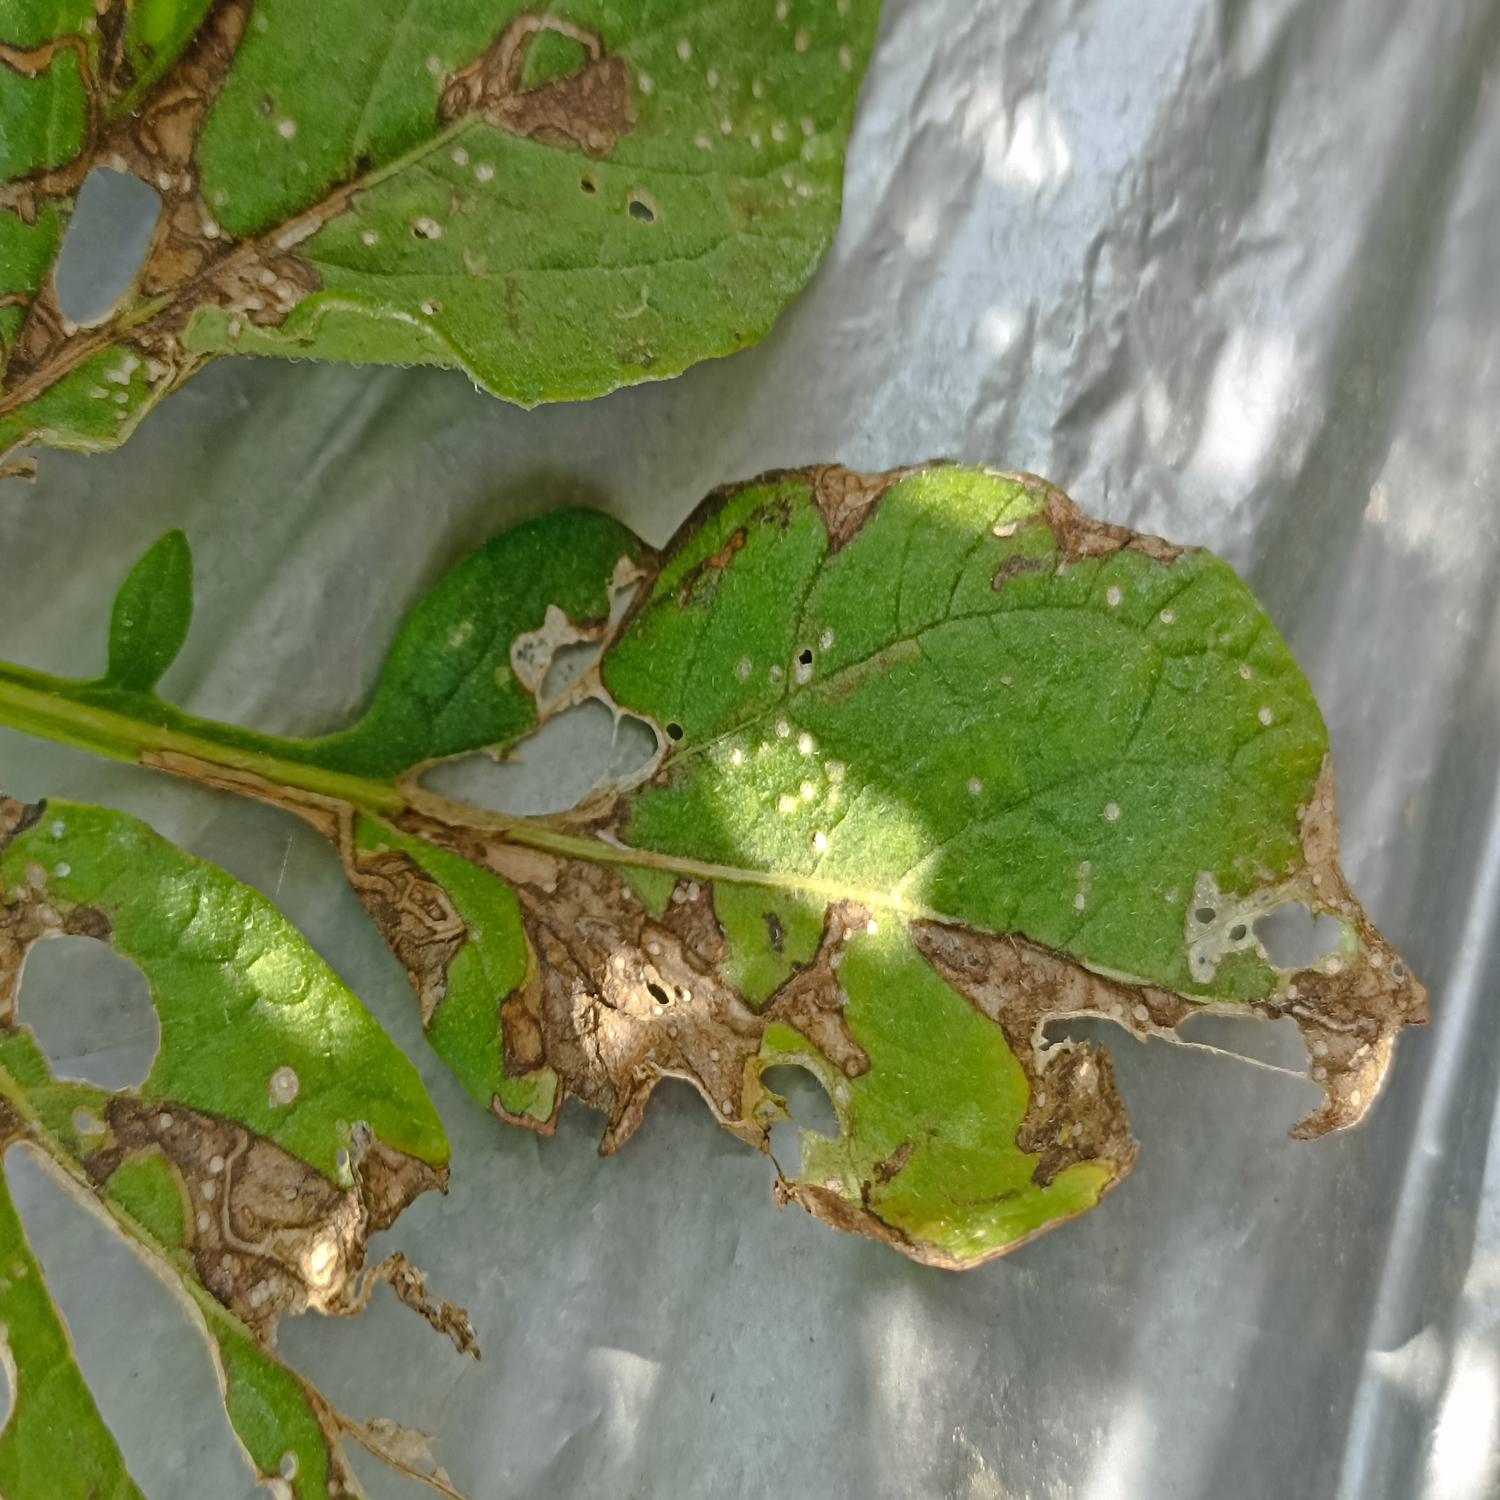
Label: Pest